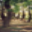
Label: forest